Castellana Caves

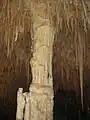
Castellana Caves

In 1938 the Provincial Tourist Board of Bari asked the Italian Institute of Speleology of Postojna for a speleologist to make an inspection in some caves of the area that have been already explored to turn them into a tourist attraction. But none of them, because of their limited extension, was in this way useful.